Iowa Highway 3

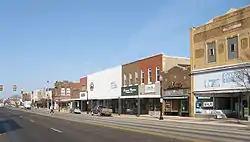
Iowa 3 runs along Bremer Avenue in Waverly.

West of Waverly, Iowa 3 intersects US 218 / Iowa 27, the Avenue of the Saints highway, at an interchange. Through Waverly, Iowa 3 is overlapped by US 218 Business before that route turns south to rejoin US 218. Just north of Denver, Iowa 3 intersects US 63 at a diamond interchange. At Oelwein, Iowa 3 overlaps Iowa 150 before continuing east towards Iowa 187. From Strawberry Point to near Edgewood, Iowa 3 overlaps Iowa 13. East of Edgewood, Iowa 3 enters the Driftless Area, where the terrain changes markedly from gently rolling farmland to steep bluffs; the intersection with Iowa 38 is located on the edge of the Driftless Area. At Luxemburg, Iowa 3 meets US 52 and Iowa 136. The next , from Luxemburg to Sageville, are particularly curvy because of the terrain. At the city limits between Sageville and Dubuque, Iowa 3 ends at the Northwest Arterial, which carried Iowa 32 prior to 2020.